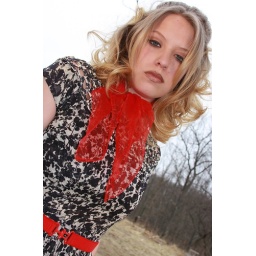
Toshia at the farm in a black & white floral 50's dress